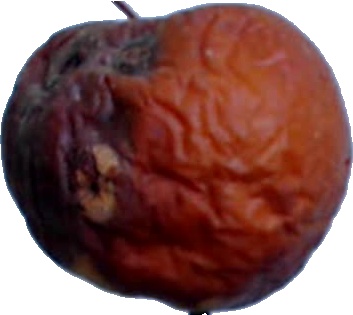
Label: apple_rotten_1